Louis Prévost de Sansac

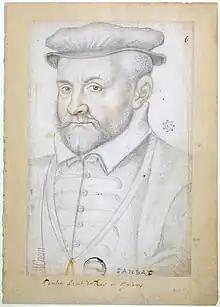
Louis Prévost de Sansac

Louis Prėvost de Sansac, seigneur de Sansac (1496-1576) was a French military commander and governor. A favourite of François I he fought at the Battle of Pavia and had responsibility for the education of the royal children. He continued to fight for France in the Italian Wars under Henri II and then the French Wars of Religion when they broke out in 1562. He aligned himself politically with the Guise, supporting them in their feud with the House of Montmorency. He led armies through the third civil war, but was not able to achieve any notable success.